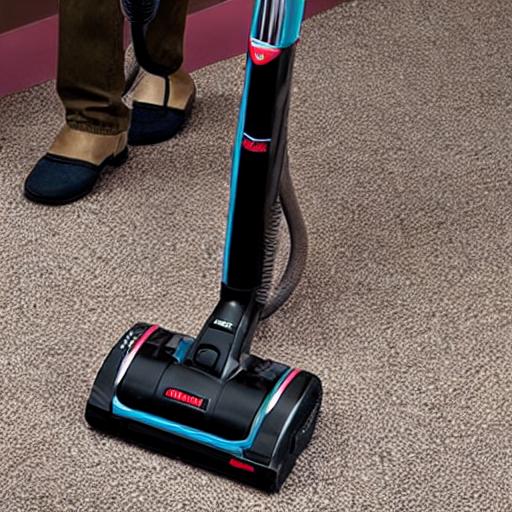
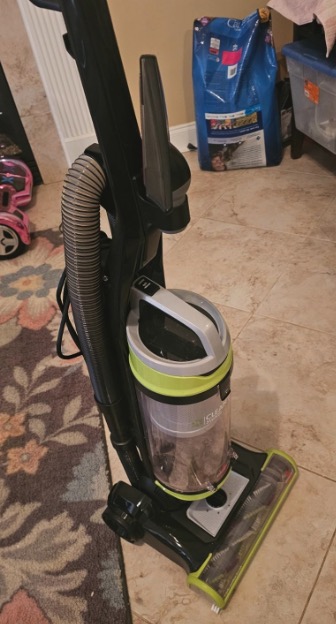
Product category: items_vacuum
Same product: no